Sears-Kay Ruin

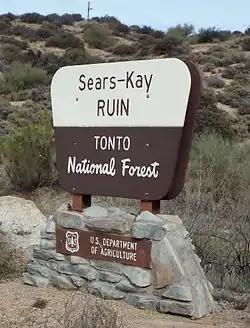
Marker at the entrance of the Sears-Kay Ruin

The Sears-Kay Ruin are the remains of what once was a fortification of the Hohokam culture. The ruins are located in the area of the Tonto National Forest just outside of the town of Carefree, Arizona. On November 24, 1995, it was listed in the National Register of Historic Places.